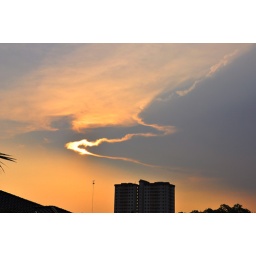
Taken from my office at Jalan Sulaiman, Muar, Johor. Background building is City Tower in Muar.